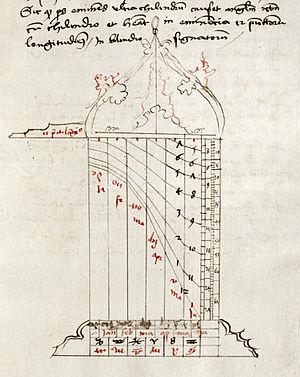
Dessin de cadran de berger, origine
Jean Fusoris, né à Giraumont vers 1365, mort en 1436, est un ecclésiastique scientifique, connu comme constructeur d'instruments astronomiques.